Carinthia

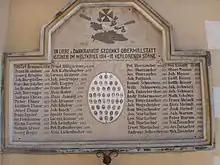
War memorial commemorating soldiers from the village of Obermillstatt who died in World War I

From 591 onwards, the Frankish king Theudebert I tried to break into the former Noricum region, and Bavarian settlers entered the area from the Puster Valley in the west. They were however repulsed by Slavic tribes, who, beset by Avar horsemen moved into present-day Carinthia from the east. About 600 the Slavic principality of Carantania arose, stretching along the valleys of the Drava, Mur and Sava rivers. The remaining Celto-Roman population was largely assimilated, jointly challenging Avar and Frankish advance. The name "Carontani" was first mentioned about 700; the lands of "Carantanum" were documented by the chronicler Paul the Deacon (d. 799). The principality was again centered on the historic Zollfeld valley, where the Prince's Stone bears witness to the ritual of the investiture of the Carantanian rulers exclusively in Slovene.